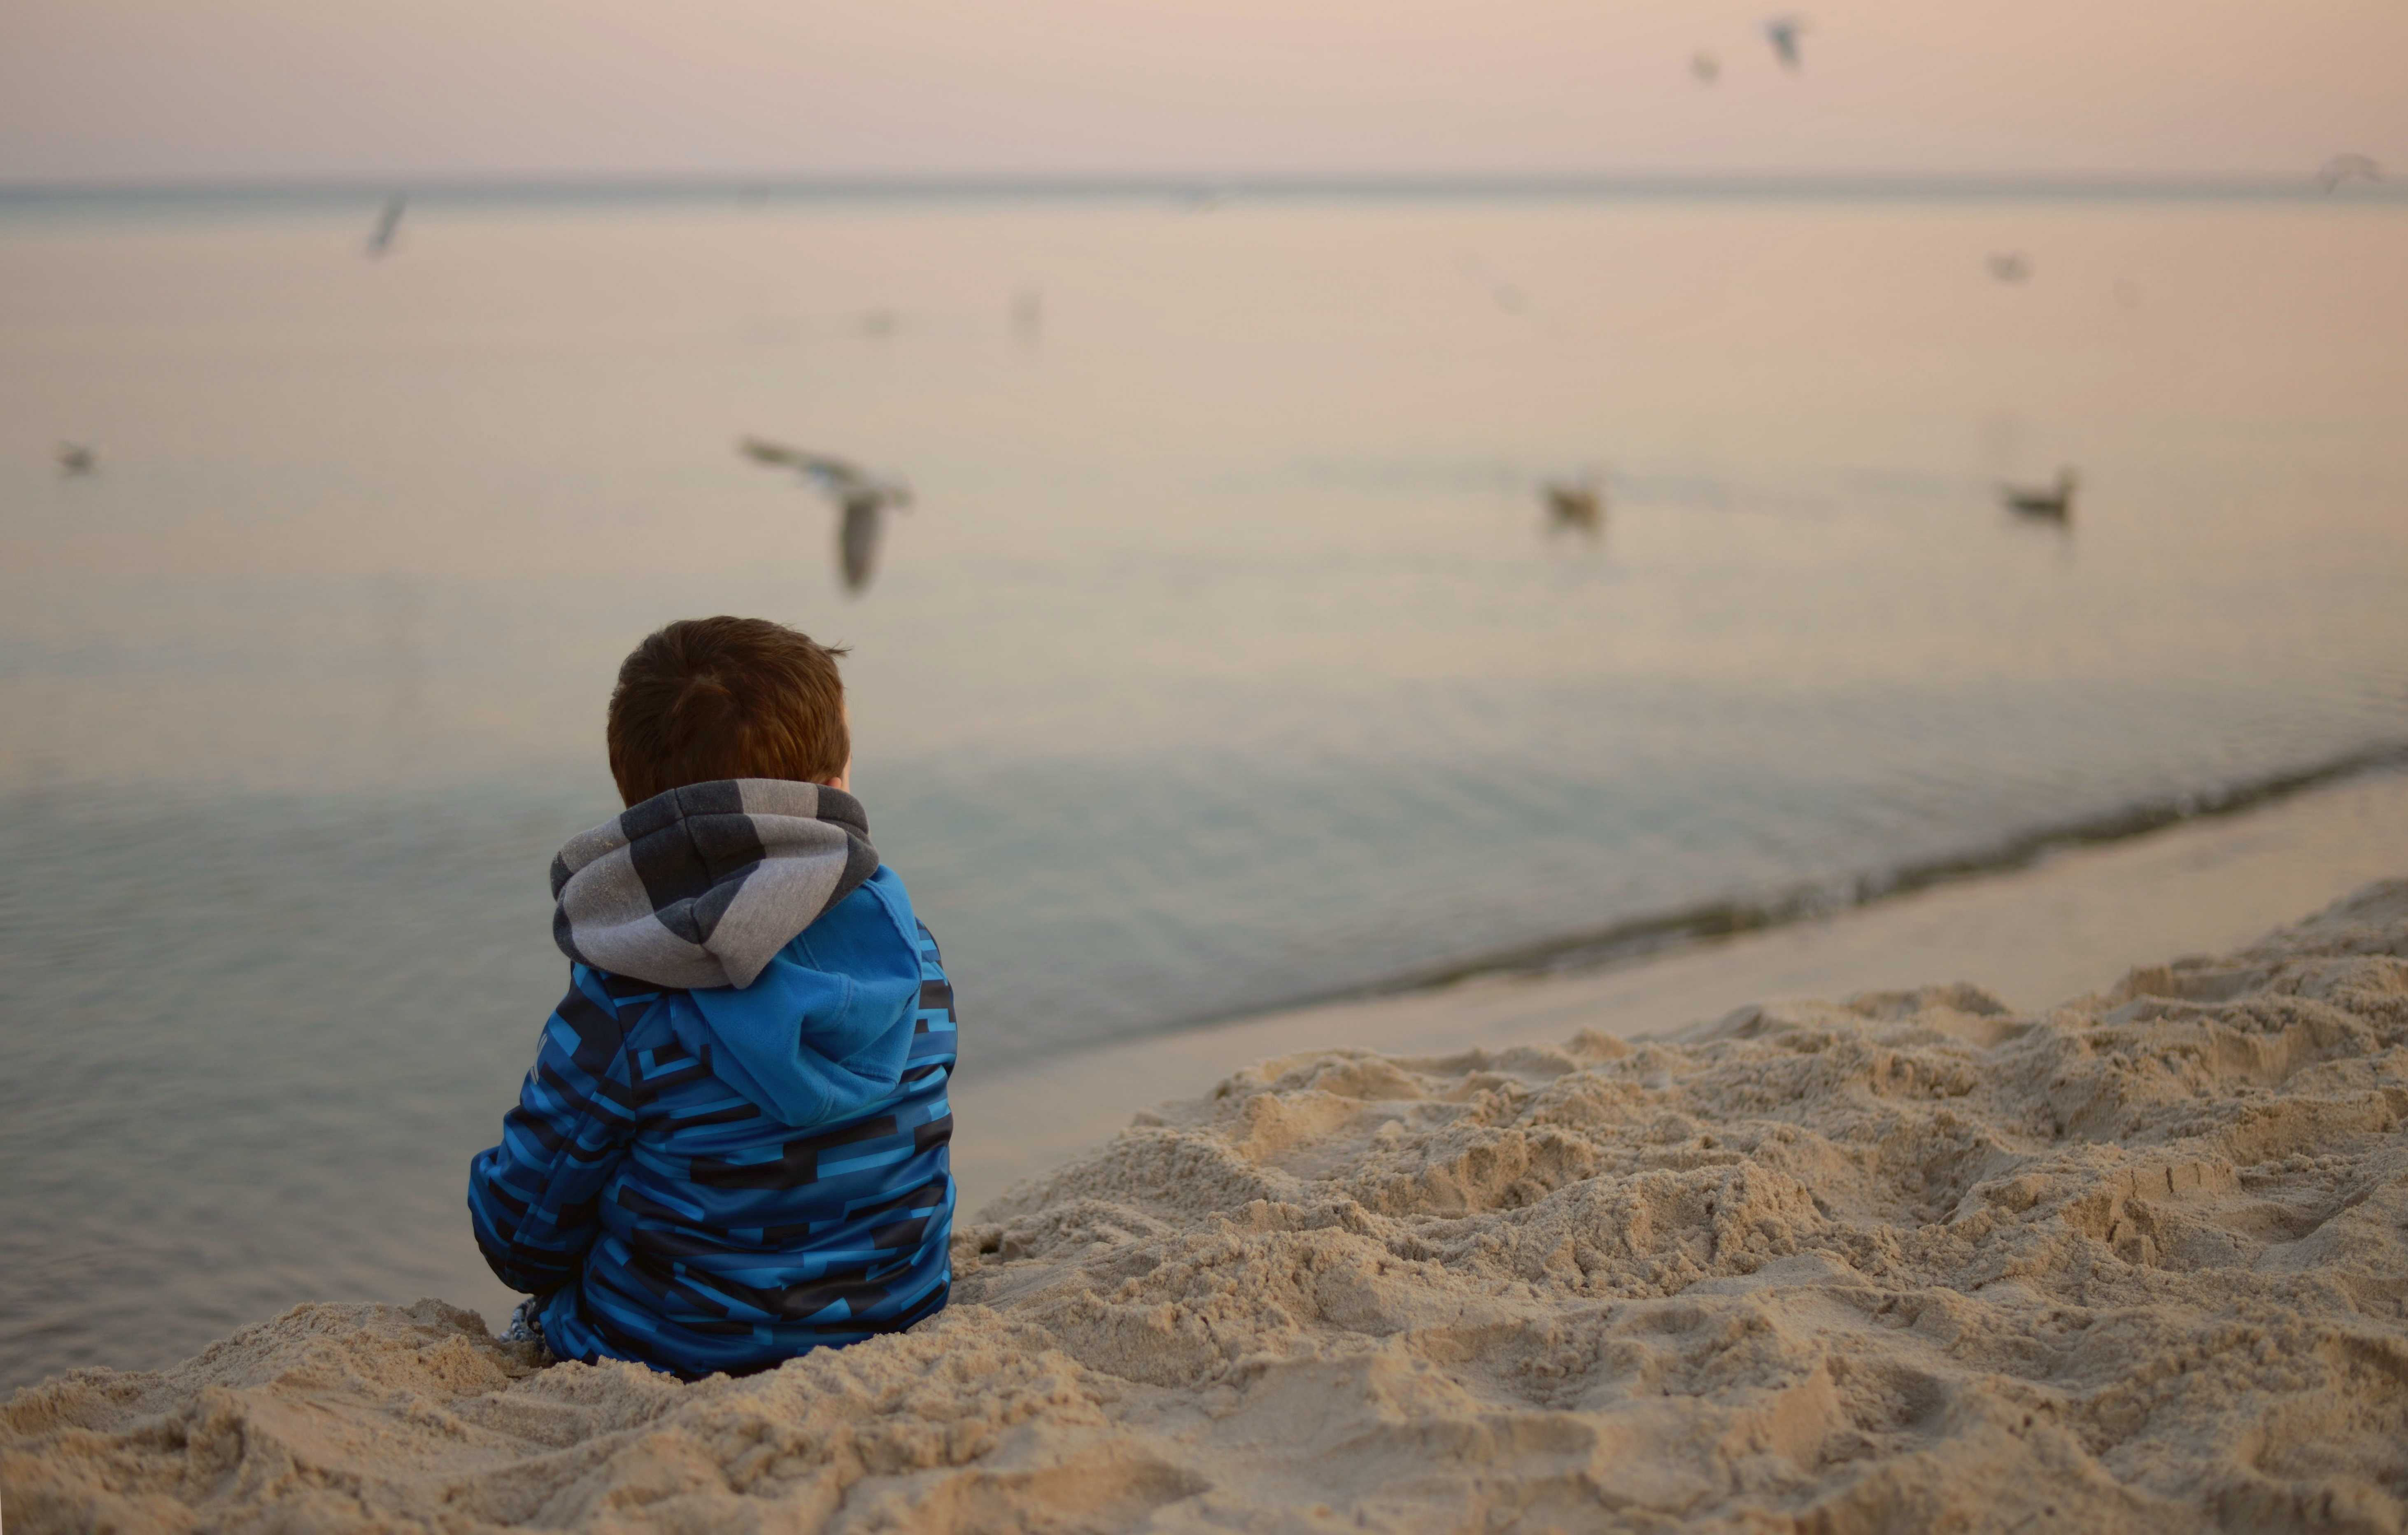
beach, sea, coast, water, nature, sand, ocean, winter, bird, sunrise, morning, shore, wave, sadness, weather, child, material, birds, loneliness, the silence, peace of mind, reverie